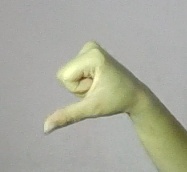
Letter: waw